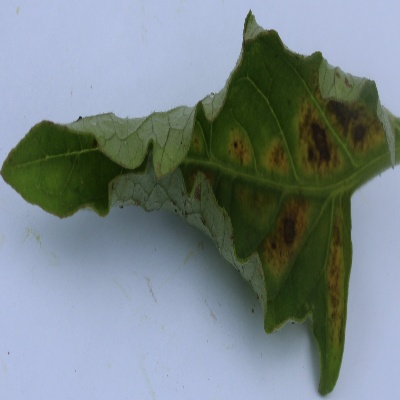
Crop: Tomato
Condition: septoria leaf spot